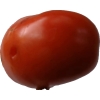
Label: tomato